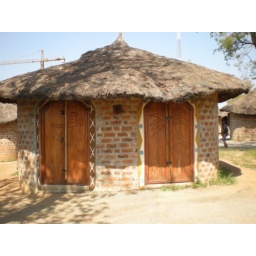
One of many small houses in the Abuja market